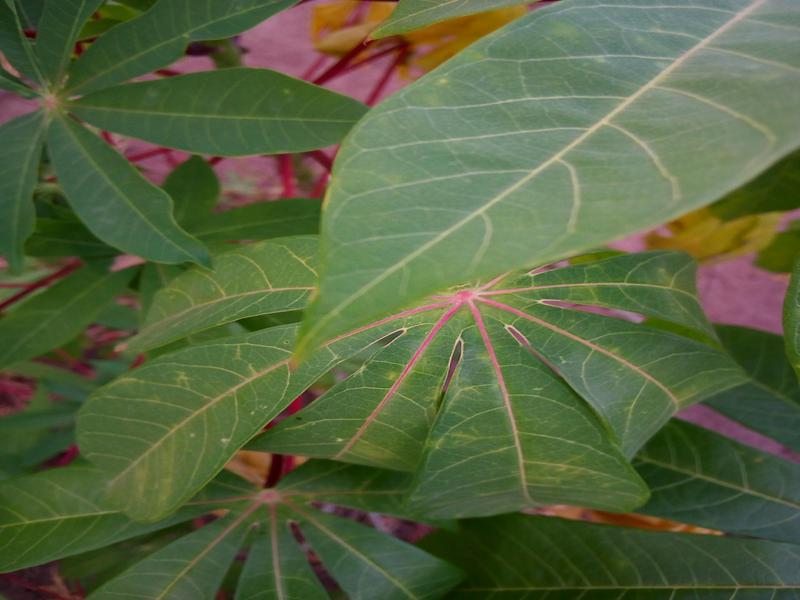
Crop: cassava
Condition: healthy